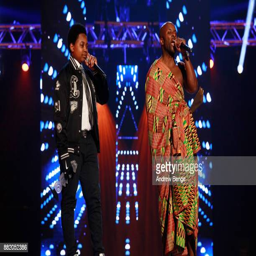
people speak on stage at awards